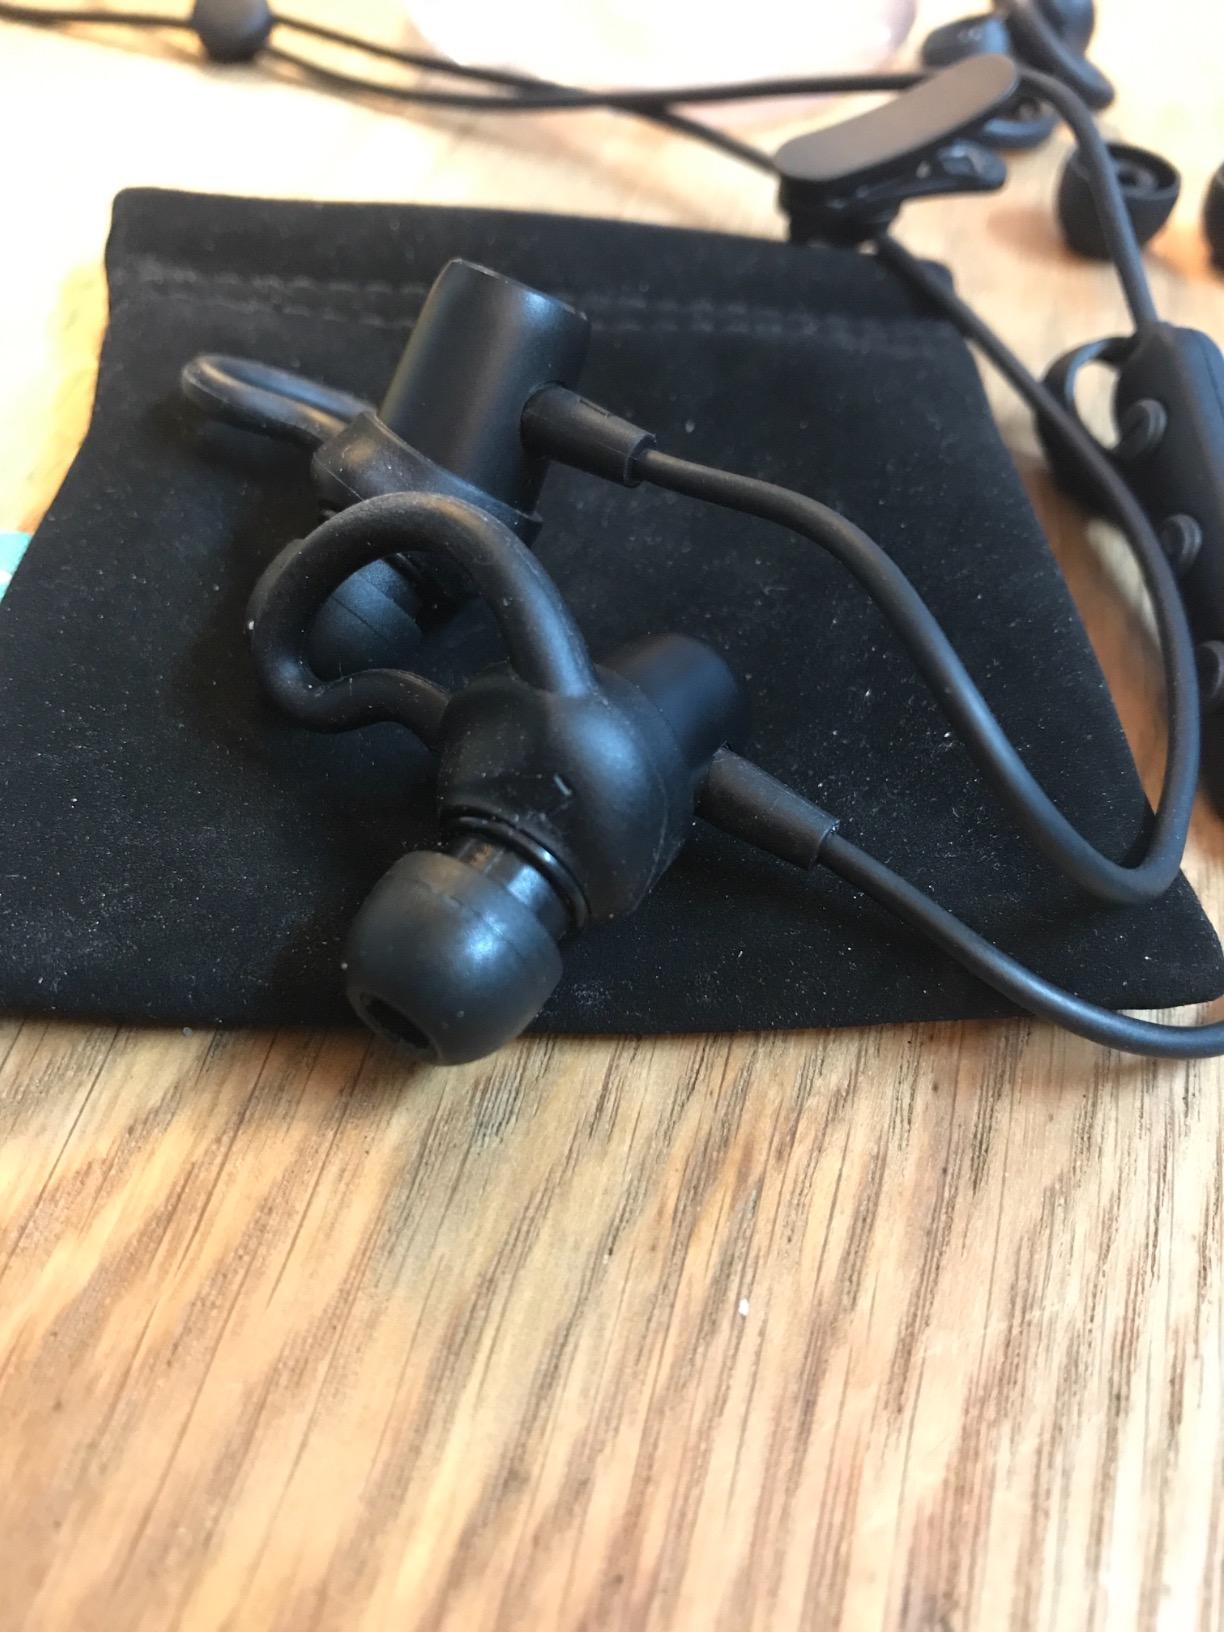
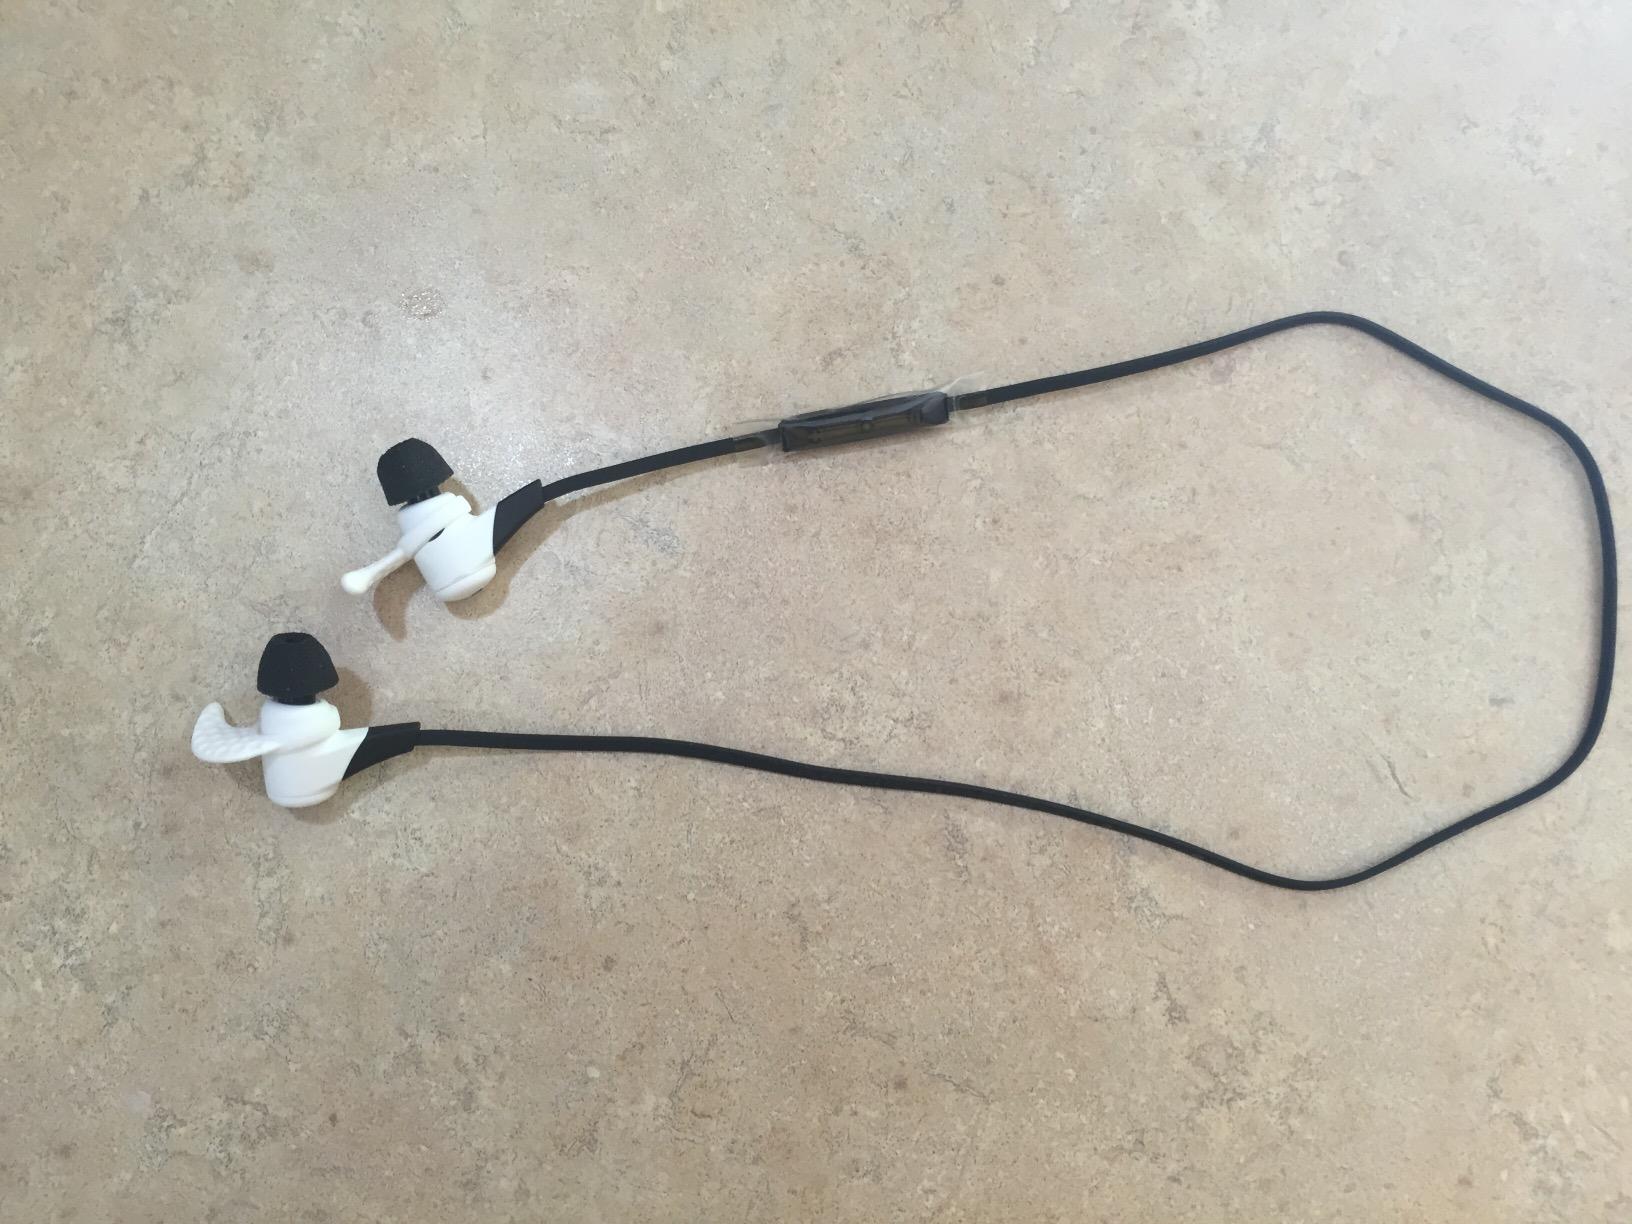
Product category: headphones
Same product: no